Tony Kornheiser

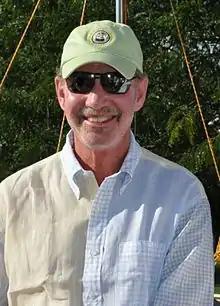
Kornheiser in 2011

Anthony Irwin Kornheiser (born July 13, 1948) is an American television sports talk show host and former sportswriter and columnist. Kornheiser is best known for his endeavors in three forms of media: as a writer for "The Washington Post" from 1979 to 2008, as a co-host of ESPN's Emmy Award-winning sports debate show "Pardon the Interruption" since 2001, and as the host of "The Tony Kornheiser Show", a radio show and podcast. Longtime ESPN executive John Walsh once declared that "in the history of sports media, [Kornheiser] is the most multitalented person ever."